Monarchy in Quebec

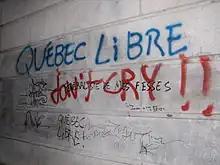
Graffiti in Quebec City reading "" ("free Quebec")

Advocates of the Quebec sovereignty movement, which emerged in the 1960s, regard the Crown not as a distinct and essential part of the province's national structure—"the last bulwark of democracy," as former Liberal Prime Minister of Quebec Daniel Johnson Jr put it—but, as a federal institution involved in Quebec affairs; for them, the Canadian monarchy is a target of anti-federal, anti-English sentiment. Premier Daniel Johnson, head of the nationalist Union Nationale party, mused about making Quebec a federated republic. In an interview in 1971, René Lévesque, the then-leader of the province's sovereigntist political party, the , was asked if there would be any role for the monarchy in an independent Quebec. He responded, "are you joking? Why? I have great respect for the Queen [...] But, what the Hell part should monarchy have in Quebec?" leader Pauline Marois in 2012 called the lieutenant governor—the viceregal figure it was Marois' job to advise—a waste of money and railed against the monarchy as an institution of Anglophones' and Ottawa's dominance. University of Toronto professor Richard Toporoski held the theory that a sovereign, not independent, Quebec would still be under the sovereignty of the Canadian monarch: "the real problem of the Quebec bill is not separation from Canada: Quebec has said that it wishes to preserve common elements—Canadian currency (issued officially by whom?—the Queen of Canada), for example, and the possibility of Quebec citizens being Canadian citizens (and who are Canadian citizens?—subjects of the Queen)."